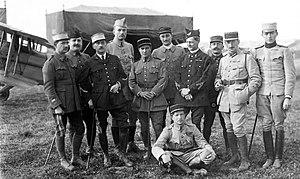
Groupe de pilotes des escadrilles SPA 3, SPA 26 et SPA 103 sur le terrain d'Hétomesnil, le 8 mai 1918 - Assis au premier plan